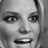
Emotion: surprise